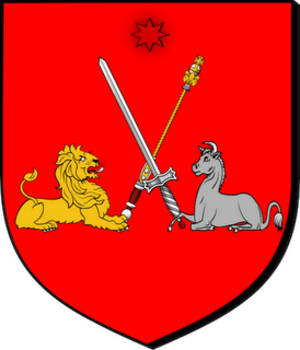
Vakhtang V, aussi connu comme Chah Navaz Khan est un monarque du royaume géorgien de Karthli, un prince de Moukhran sous les noms de Vakhtang II et Bakhouta Beg, et un homme politique de la Perse séfévide de la dynastie des Bagration de Moukhran. Il est le premier roi de Karthli représentant la branche cadette des Bagrations de Moukhran, une lignée qui dirige Tbilissi jusqu'en 1746. Il est également l'ancêtre paternel de monarques de Kakhétie et d'Iméréthie et de nombreux princes russo-géorgiens, dont Piotr Ivanovitch Bagration.